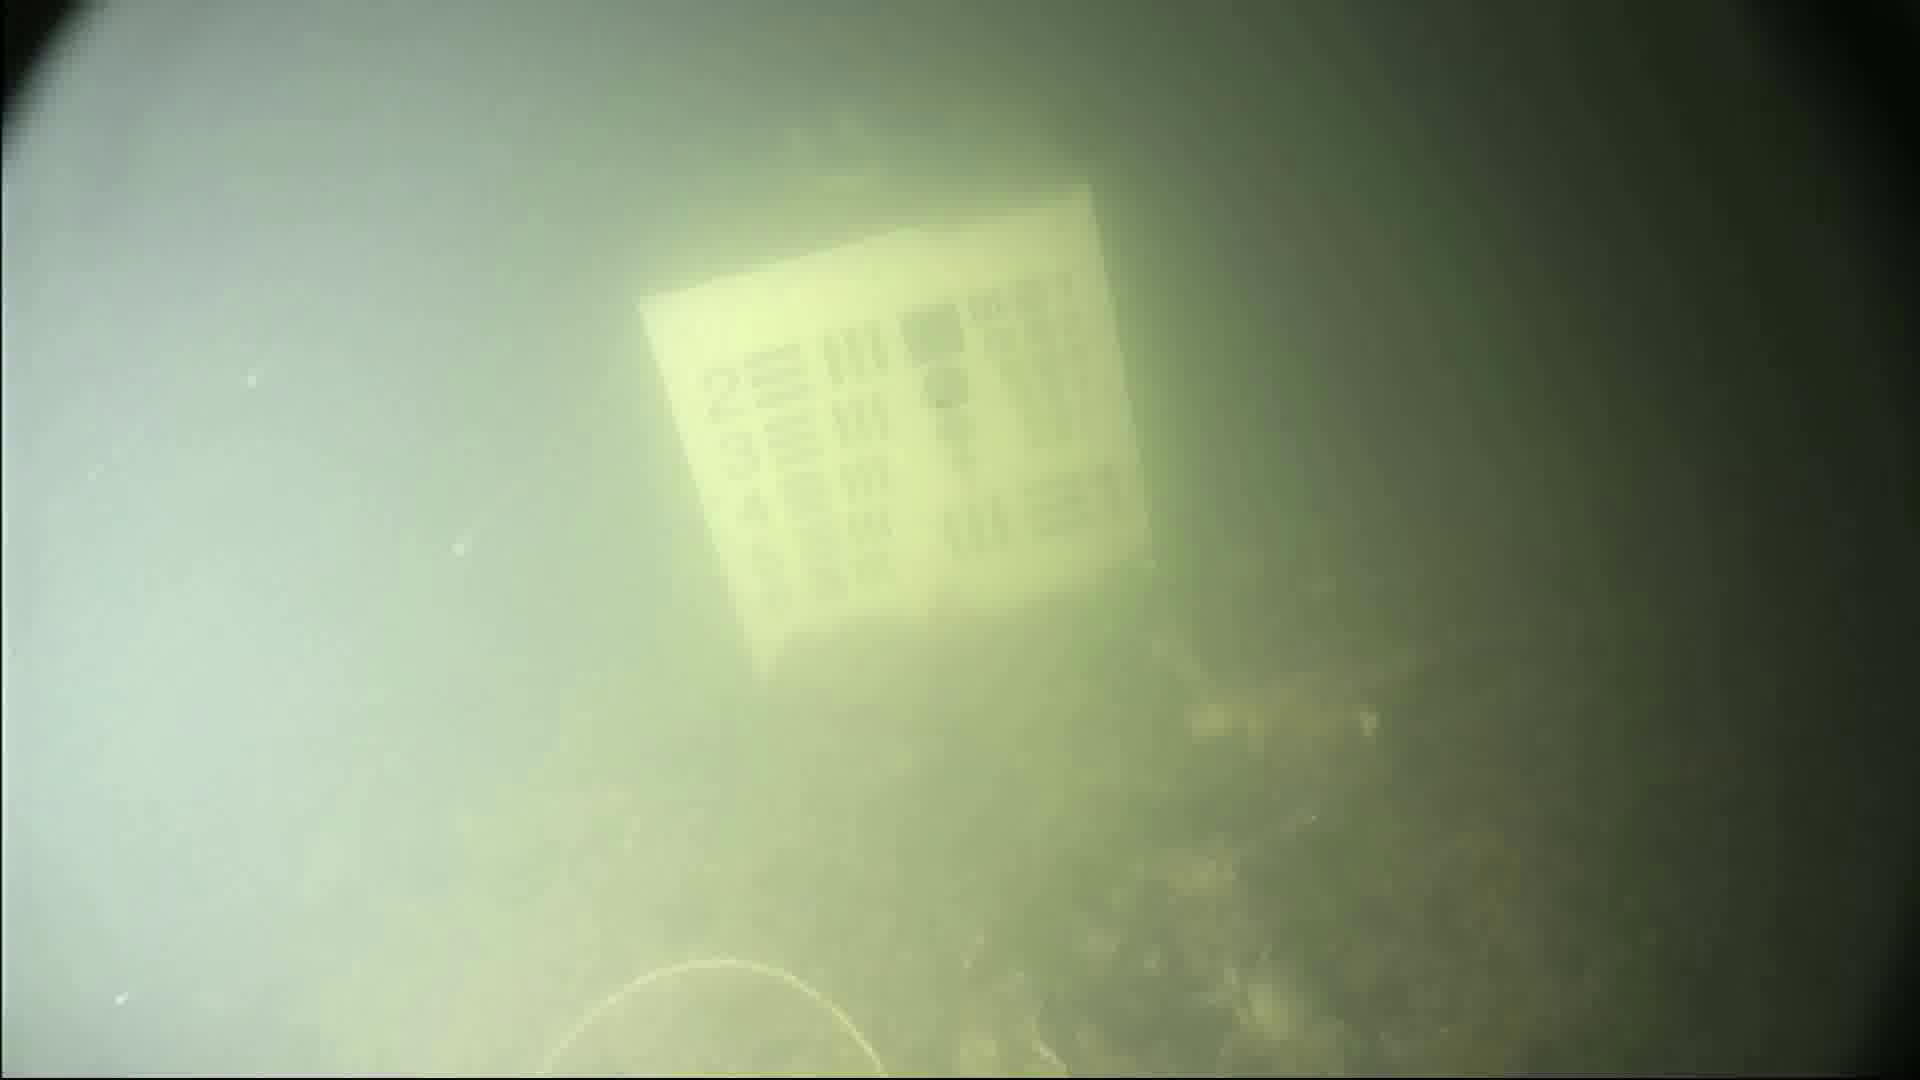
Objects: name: crab